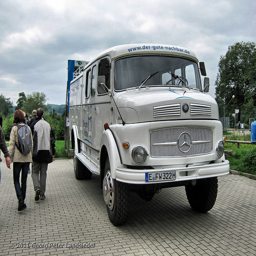
A old truck that is on display for people  to see.
Several people walking by a small white bus.
A crowd strolls past a larch white Mercedes vehicle.
A white truck on a pavement next to people.
A Voltswagon bus parked with people walking away from it.